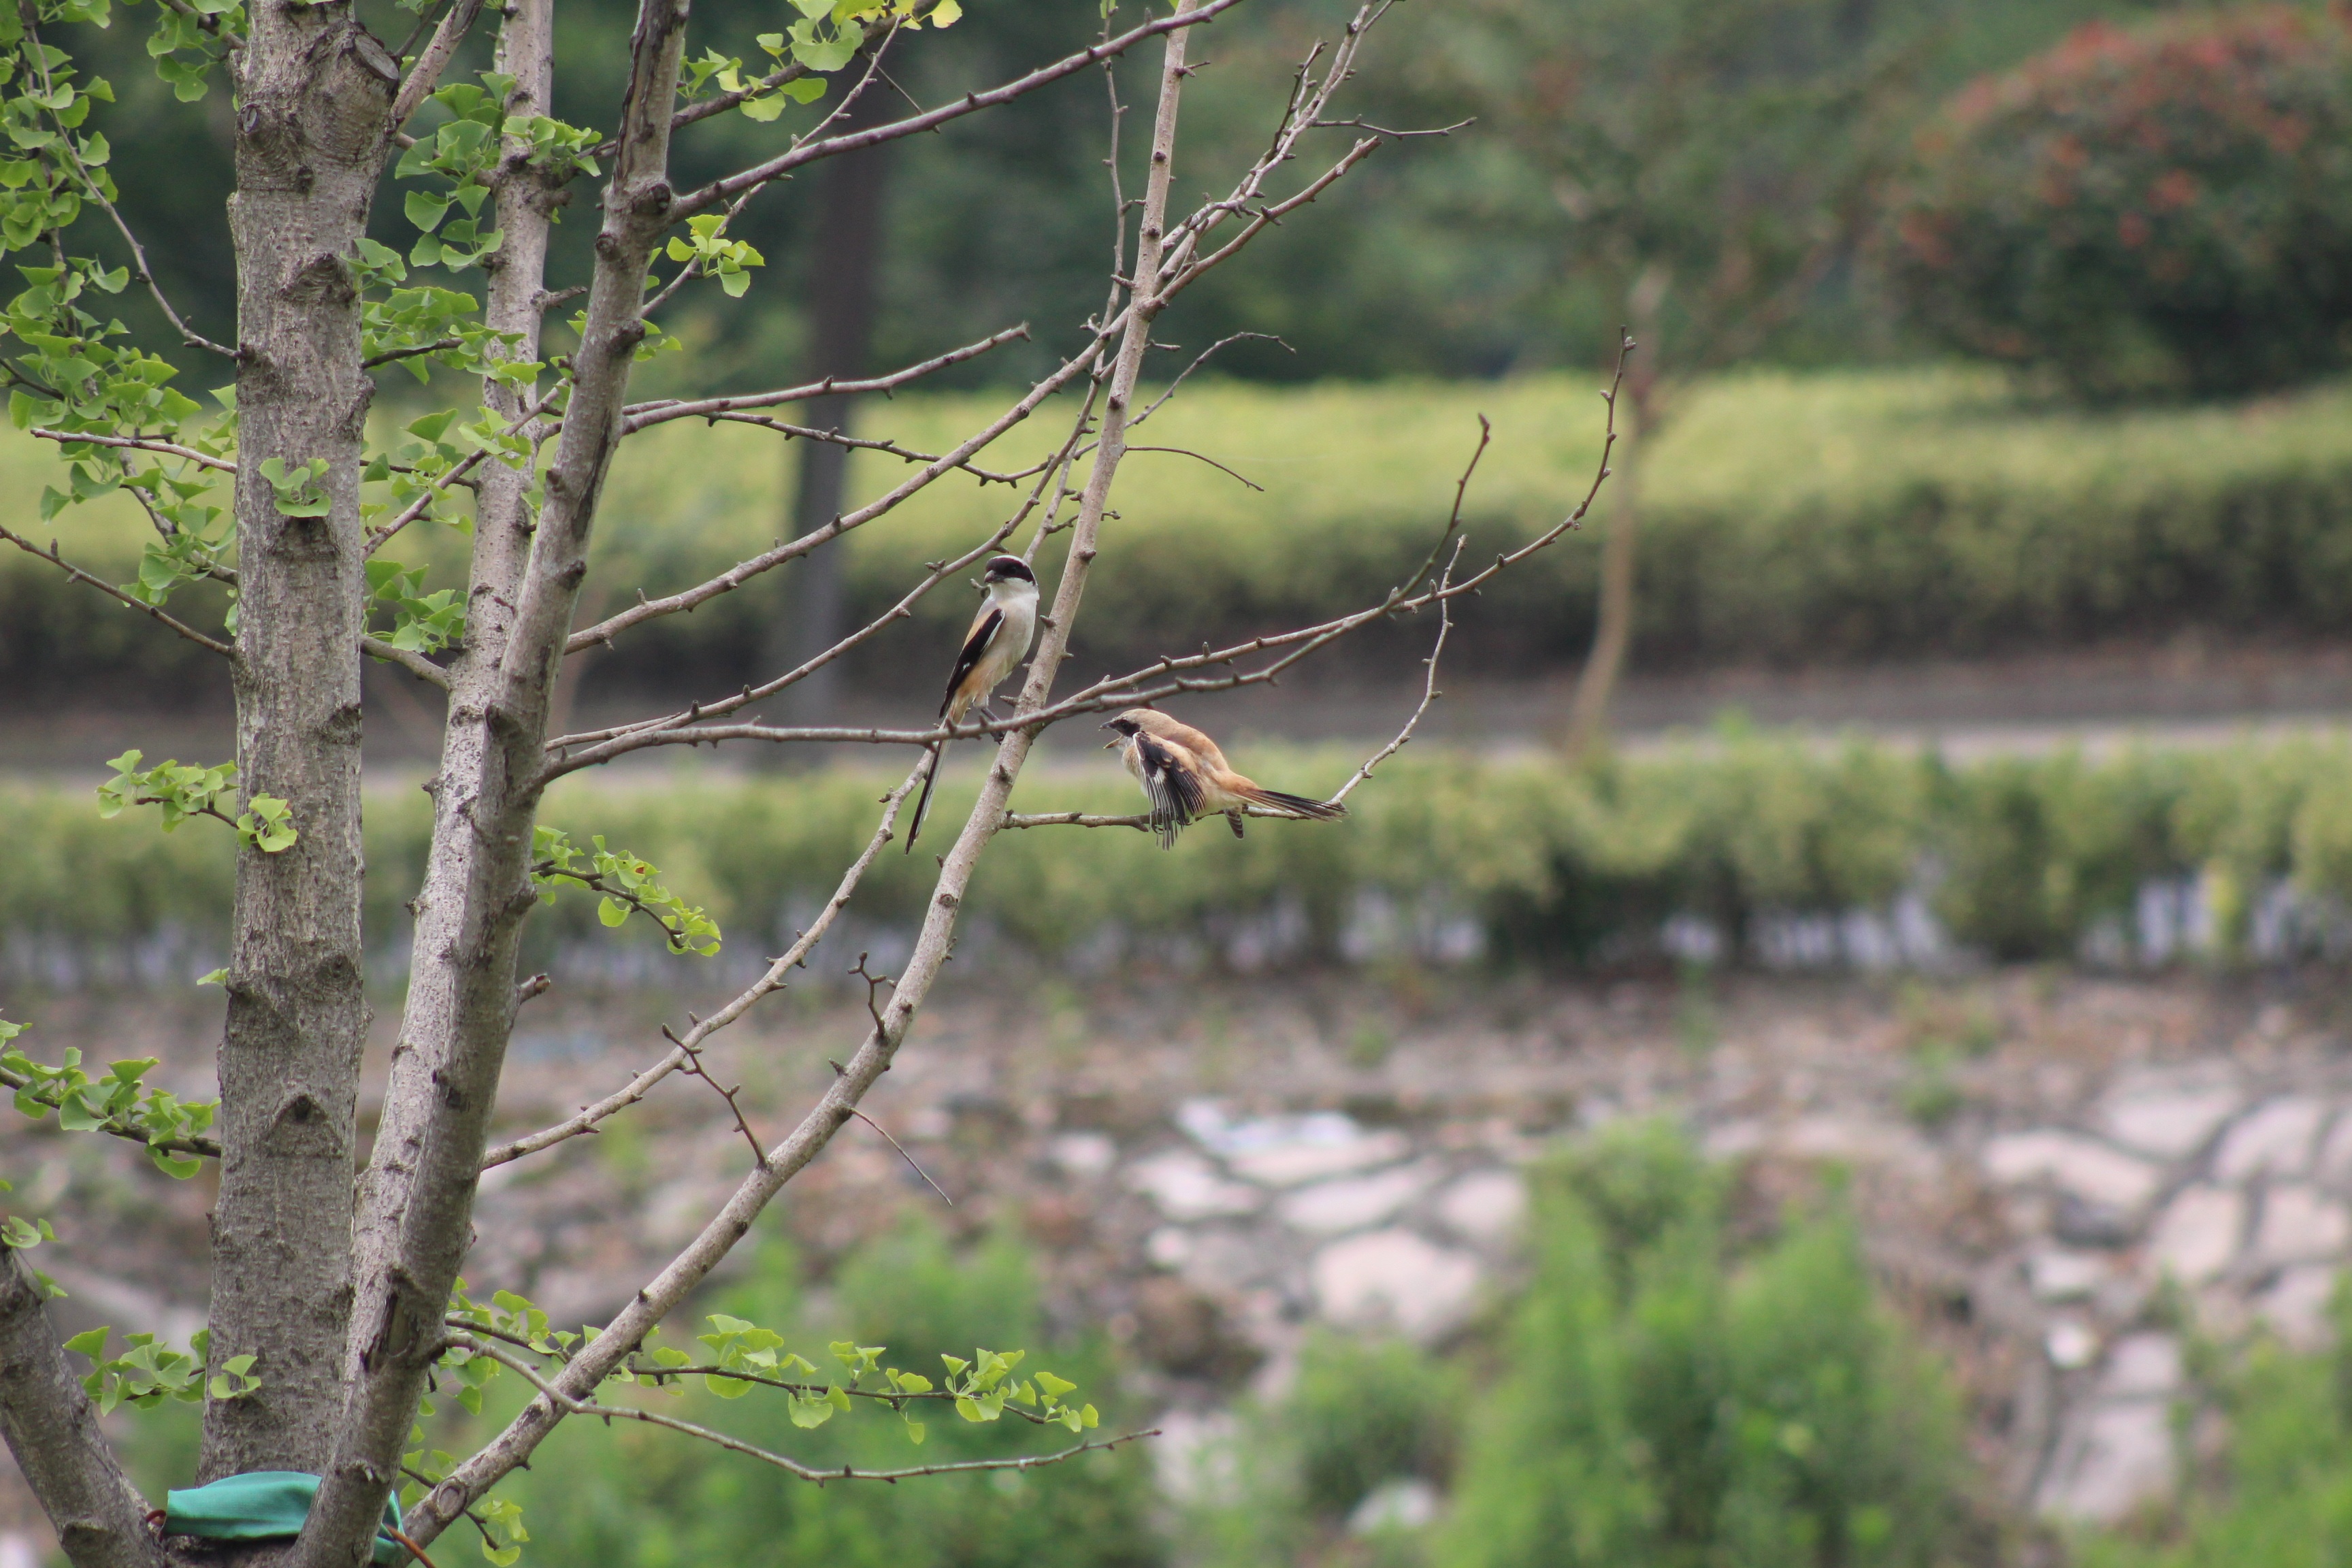
tree, nature, forest, grass, branch, plant, leaf, flower, pond, wildlife, green, flora, trees, birds, wetland, woodland, habitat, natural environment, woody plant